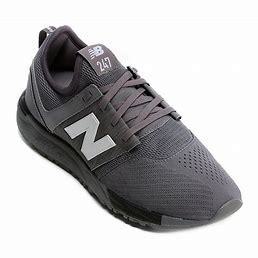
Brand: New
Model: Balance 247